Vistarband

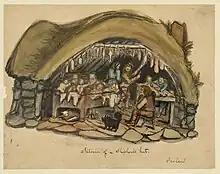
Interior of a shepherd's hut, Iceland, 1862 painting by Bayard Taylor

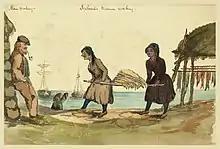
Women working in Iceland (Bayard Taylor, 1862)

The Icelandic vistarband was a form of serfdom established during the Denmark–Norway domination of the island that required that all landless people be employed on a farm. A person who did not own or lease property had to find a position as a laborer ("vinnuhjú" ) in the home of a farmer. The custom was for landless people to contract themselves to a farmer for one year at a time. The vistarband was in effect from 1490 until the beginning of the 20th century, in various forms. Iceland had an unusually large percentage of the population in this kind of bondage—generally about 25% of the population during the 19th century.